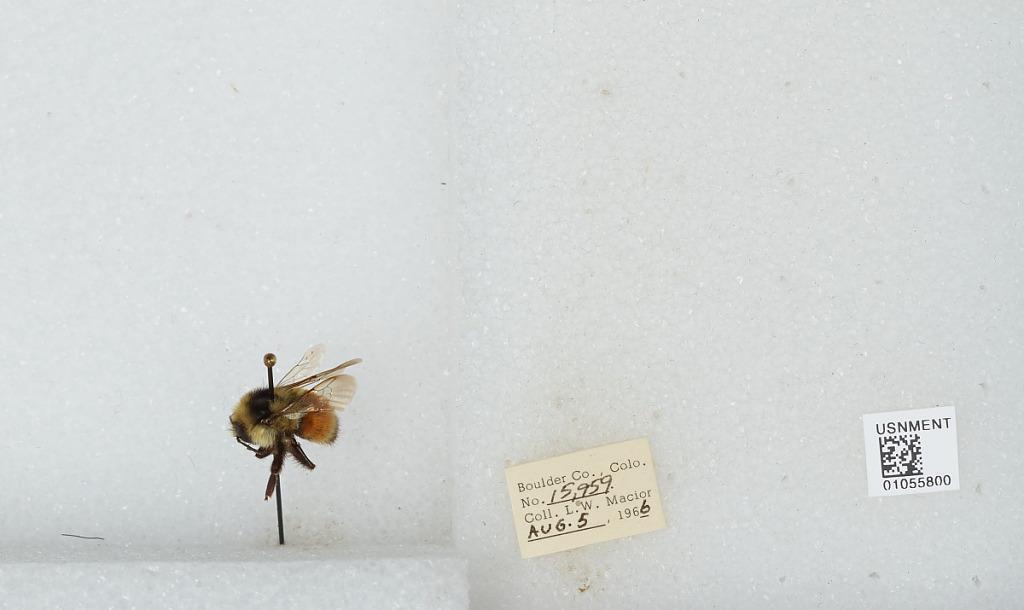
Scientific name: Bombus (Pyrobombus) bifarius Cresson
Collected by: L. Macior
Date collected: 1966-8-5
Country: United States
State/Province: Colorado
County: Boulder
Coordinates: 40.0017, -105.308